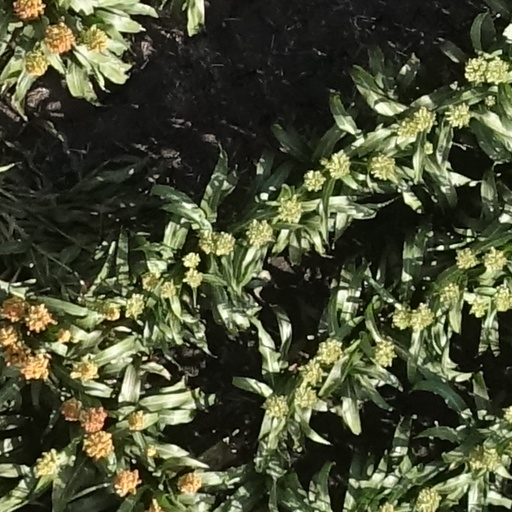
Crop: sorghum